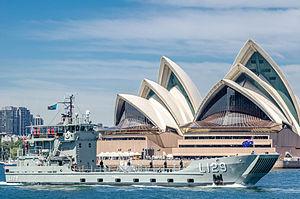
Le BRP Batak (AT-299) est grande embarcation de débarquement ou Landing Craft en anglais) de la marine philippine. Son sister-ship est le BRP Ivatan ex-HMAS Brunei.